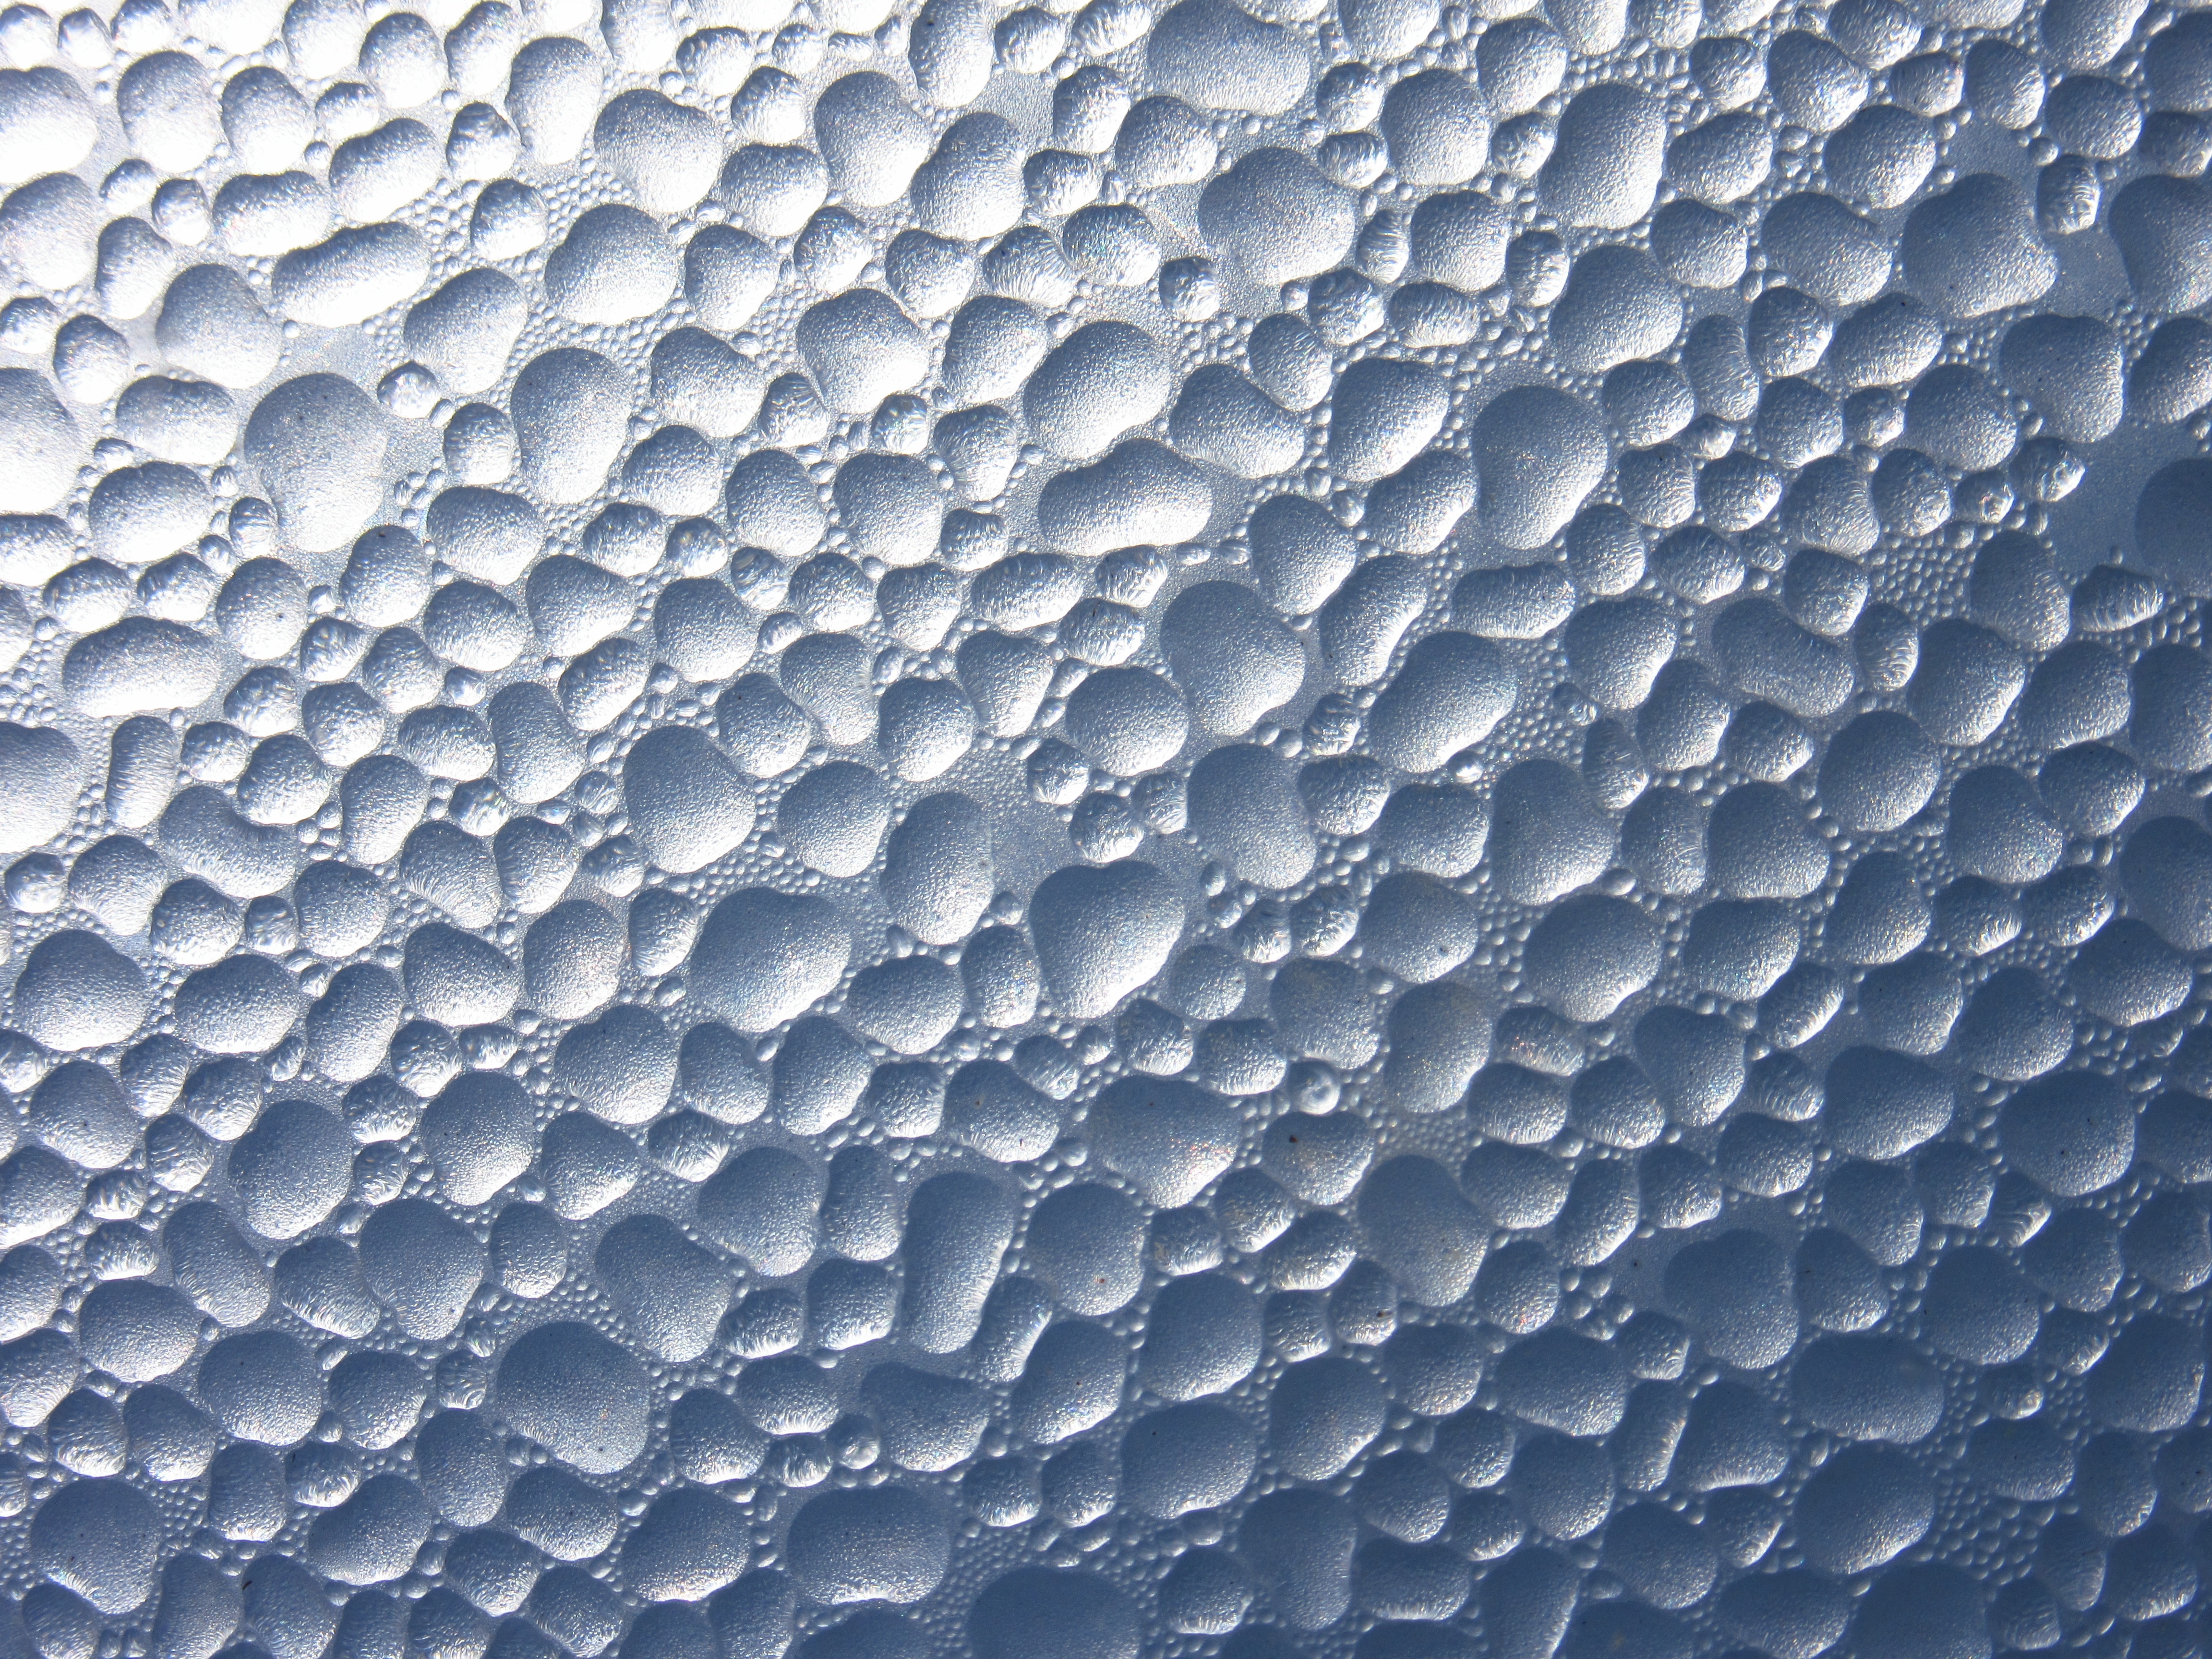
water, cloud, sky, white, sunlight, texture, wave, frost, ice, pattern, line, small, condensation, blue, surface tension, monochrome, material, drip, circle, close up, background, design, tiny, shape, drop of water, many, fogging, freezing, fractal, macro photography, countless, water repellent